Charles I. Stengle

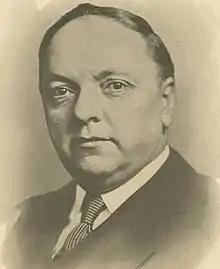

Charles Irwin Stengle (December 5, 1869 – November 23, 1953) was an American newspaperman and politician who served one term as a U.S. Representative from New York, serving one term from 1923 to 1925.